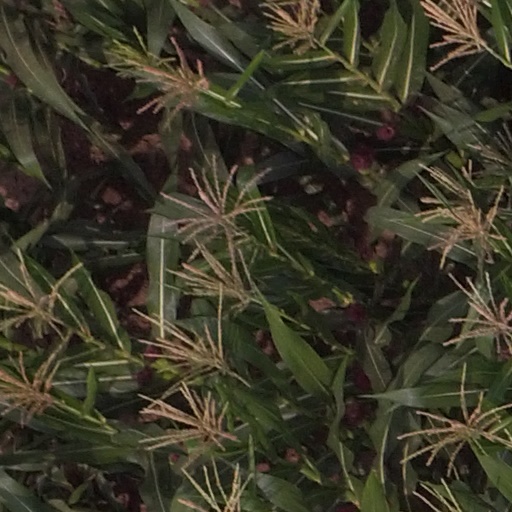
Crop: maize; corn